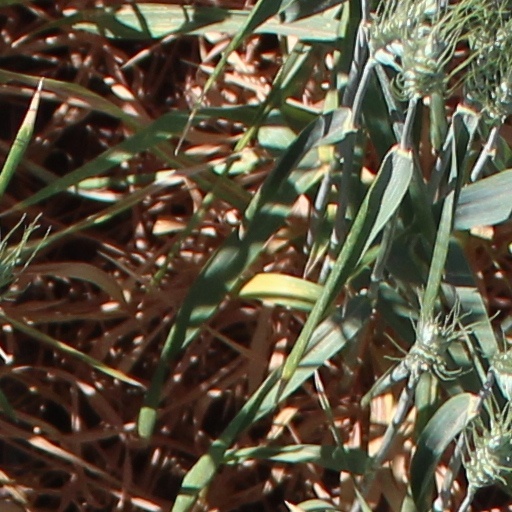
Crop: wheat